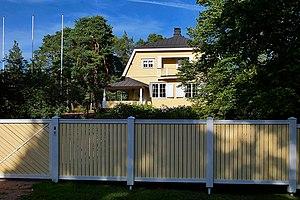
La Villa Koli est une villa du quartier de Matinkylä à Espoo en Finlande.